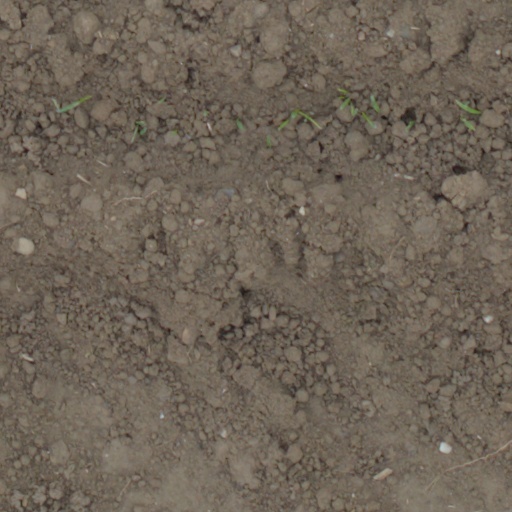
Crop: wheat